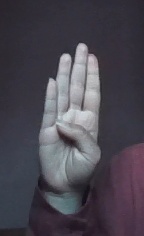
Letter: kaaf